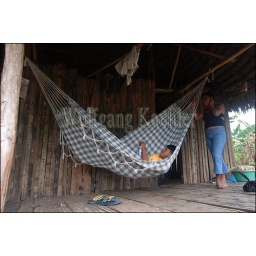
Peru, amazon river basin, near iquitos, maranon river, village, house on stilts, young couple, hammock